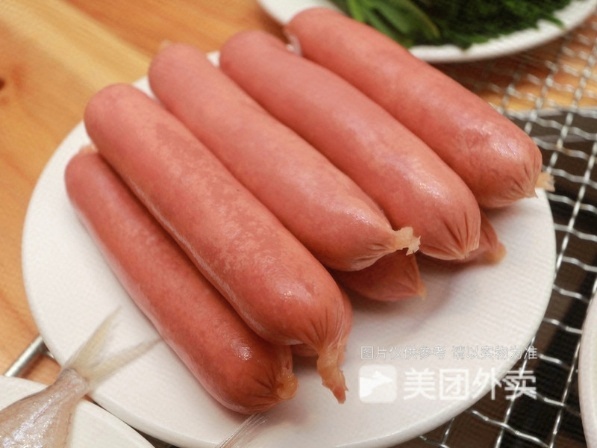
Label: sausage